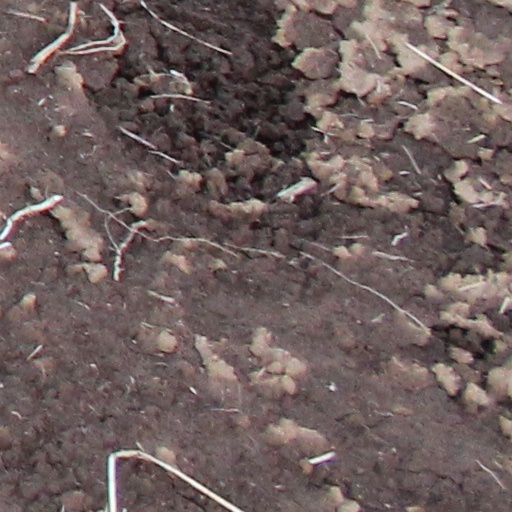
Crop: wheat